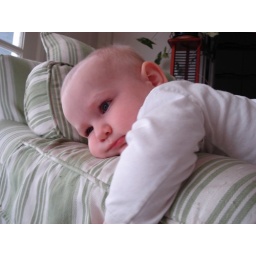
nick at home in stripped chair